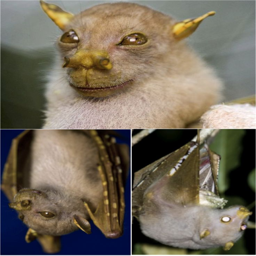
weird animals you have never heard of .